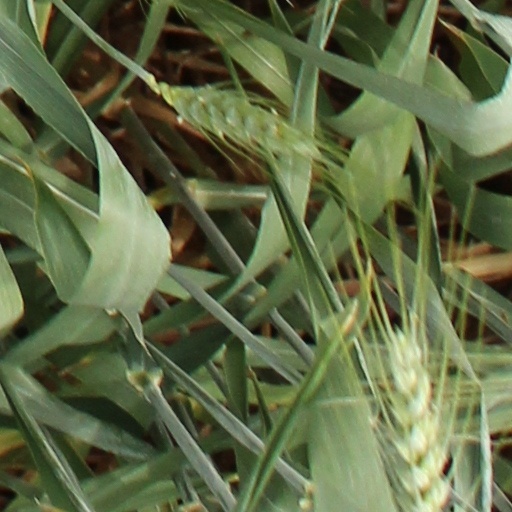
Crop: wheat